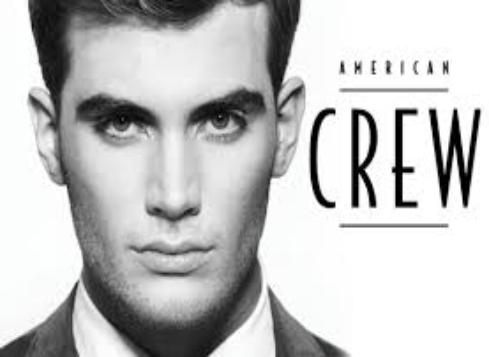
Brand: American Crew
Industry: Necessities